List of Monogatari characters

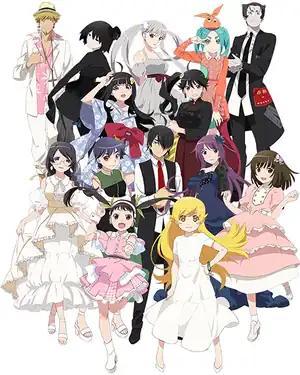
Characters from the series, as designed for the anime by Akio Watanabe. From left to right, top to bottom: Meme Oshino, Ōgi Oshino, Sodachi Oikura, Yotsugi Ononoki, Deishū Kaiki, Tsukihi Araragi, Karen Araragi, Tsubasa Hanekawa, Suruga Kanbaru, Koyomi Araragi (center), Hitagi Senjōgahara, Nadeko Sengoku, Mayoi Hachikuji, and Shinobu Oshino.

The "Monogatari" series, comprising the light novels written by Nisio Isin and its anime and manga adaptations, has an extensive fictional cast. The series focuses on Koyomi Araragi, a former vampire who has since regained his humanity and now lives as a partial human with vampiric traits, as he meets various girls who contend with other supernatural threats, collectively known as "Oddities". He is initially assisted by Meme Oshino, an eccentric specialist in the area of combatting and exorcising Oddities, and later by Shinobu Oshino (formerly known as Kiss-shot Acerola-orion Heart-under-blade), the weakened form of the vampire who attacked and turned Koyomi, who now depends exclusively on his blood for sustenance. Koyomi is also commonly accompanied by the various girls he has helped in the past. He is sometimes opposed or aided by other specialists seeking to exterminate or manipulate Oddities for their own reasons.